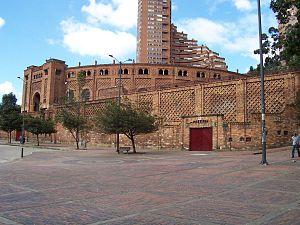
Cet article liste les monuments nationaux de Bogota, en Colombie. Au 25 septembre 2013,157 monuments nationaux y étaient recensés.